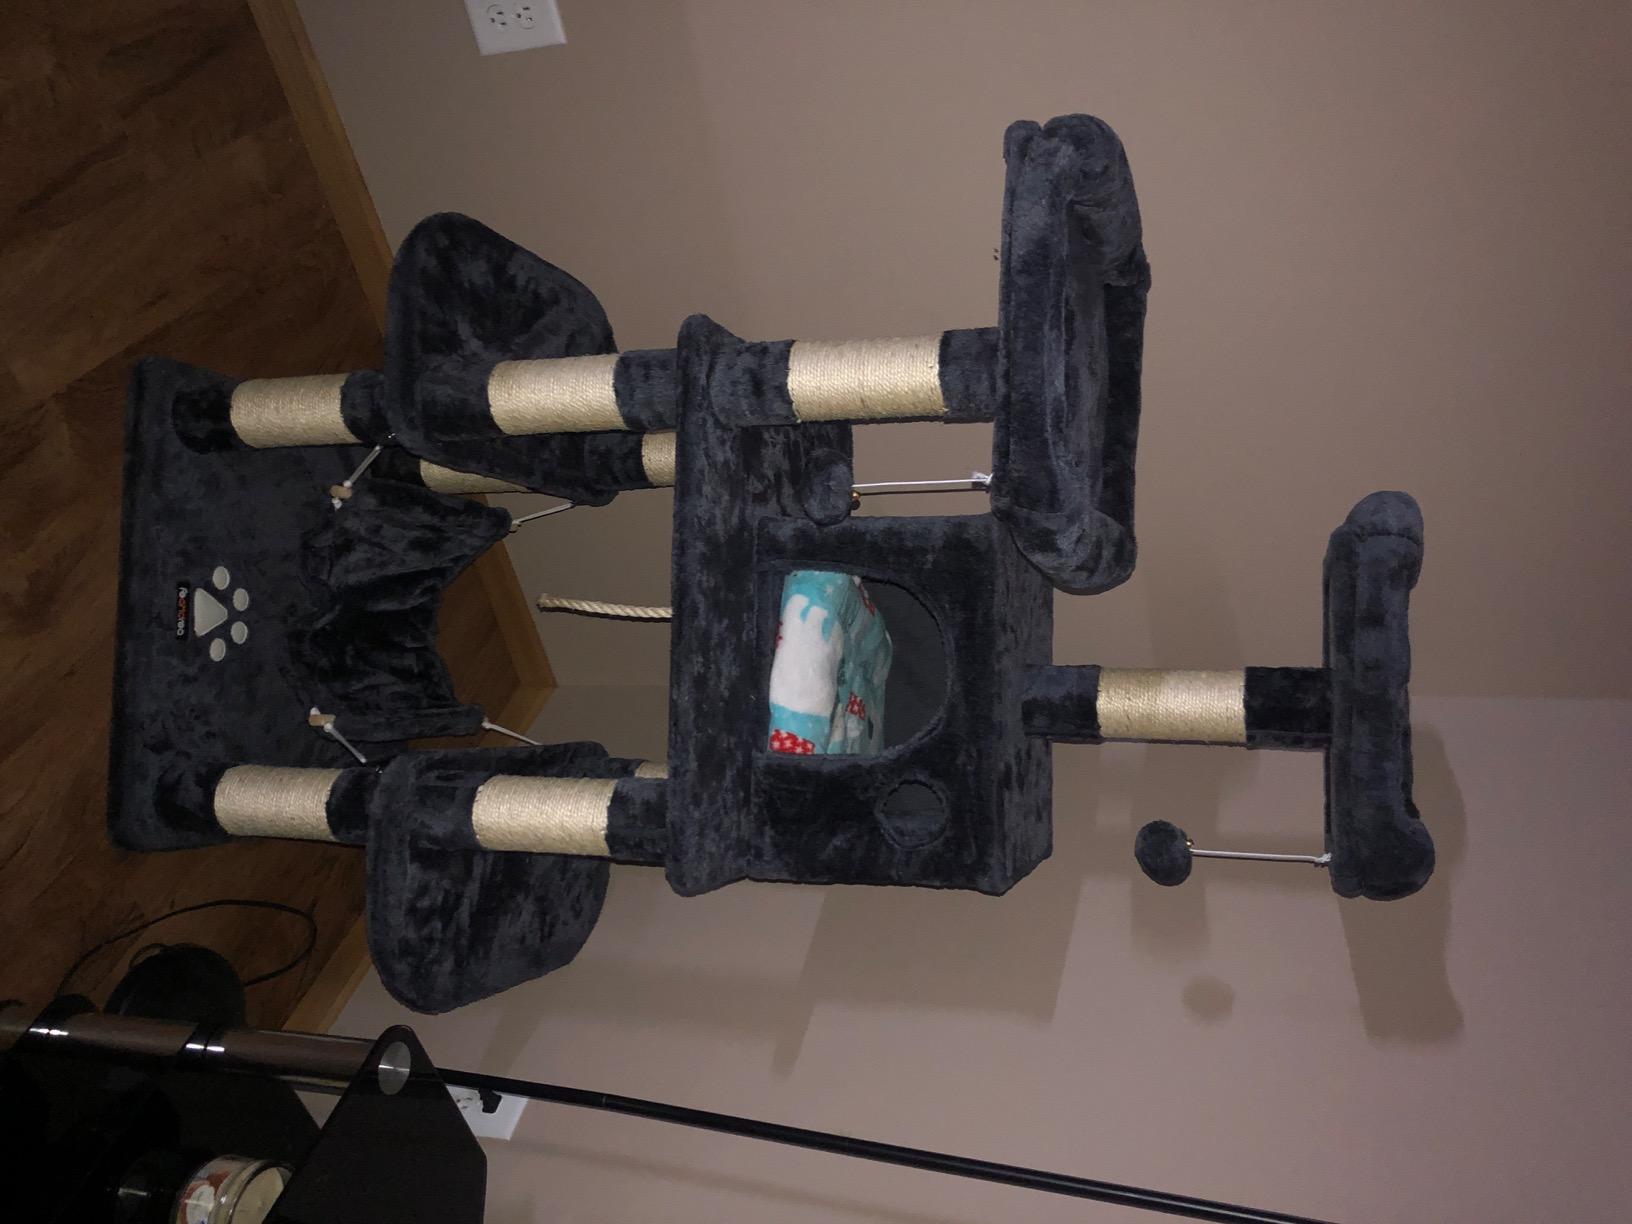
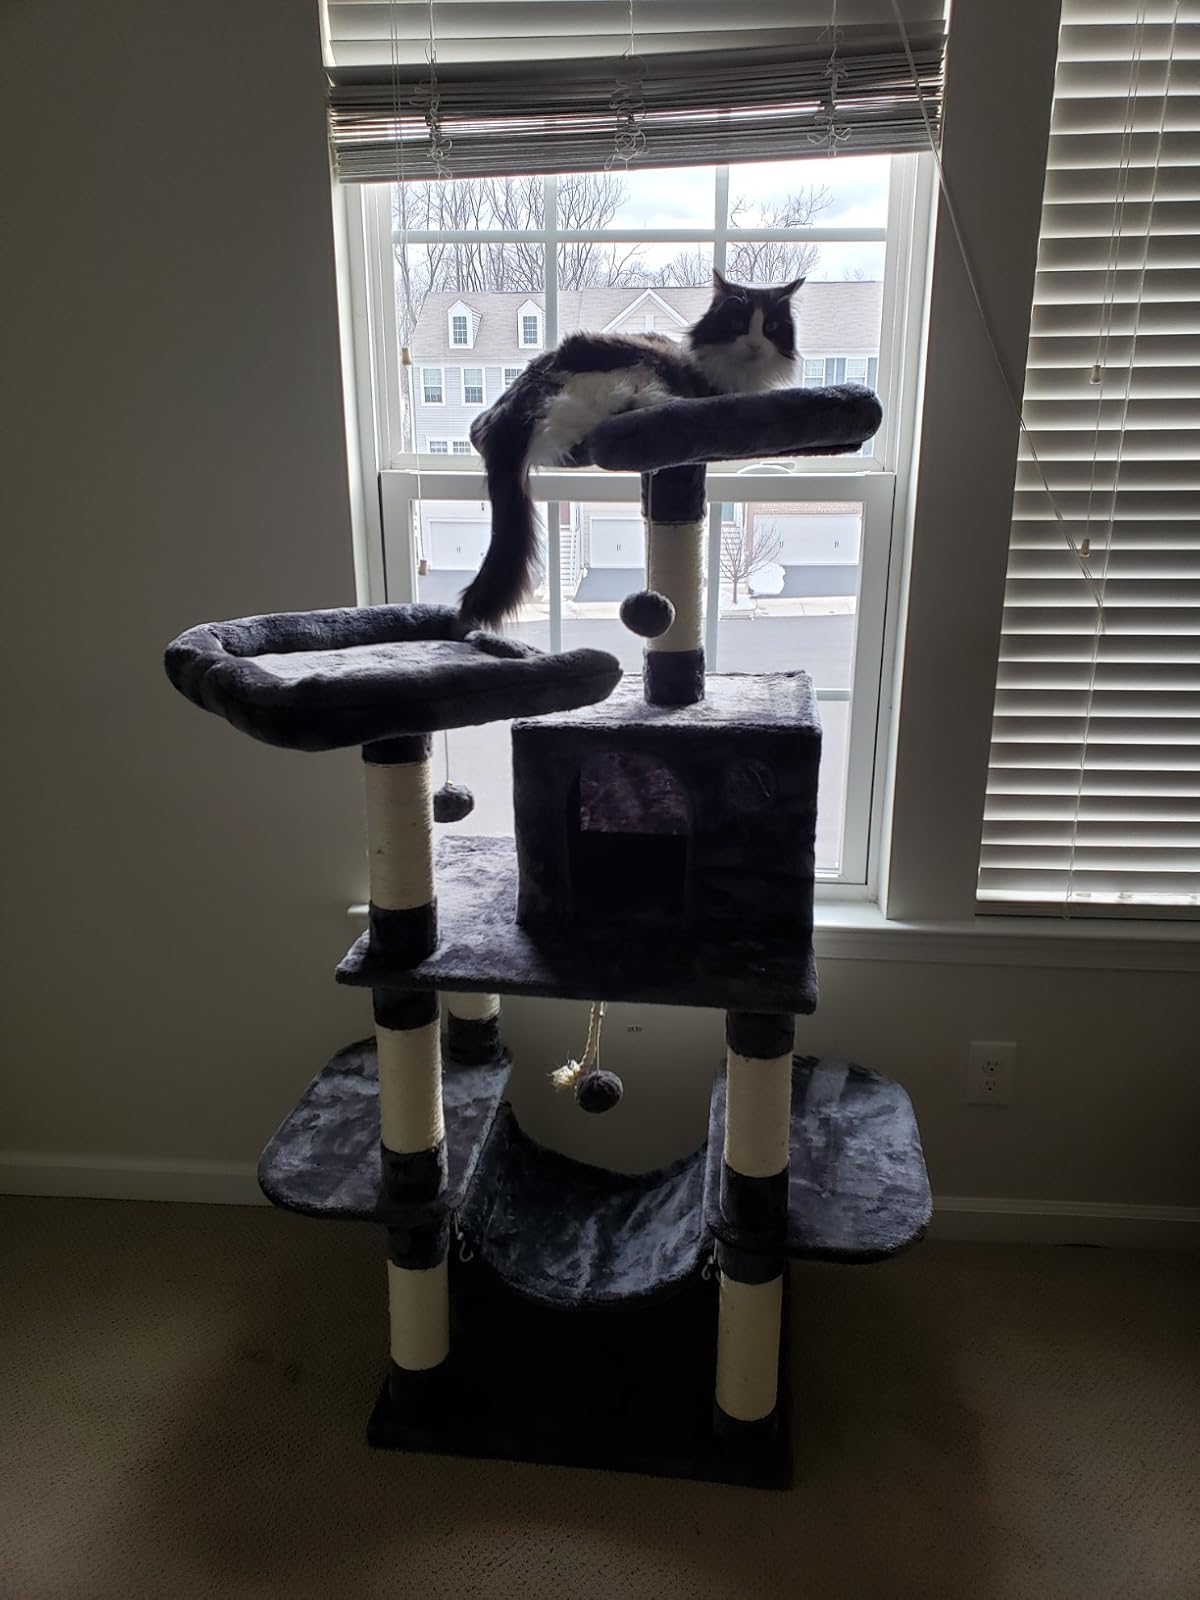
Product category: items_cat tree
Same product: yes